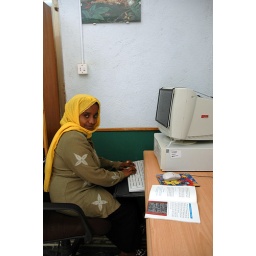
Action Housing machine in Eritrean library